Lysergic Acid Diethylamide (Fringe)

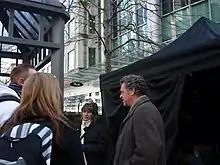
John Noble on location during the filming of "Lysergic Acid Diethylamide" on February 20, 2011

John Noble talked about the episode in an interview with The A.V. Club, "This is part of the risk-taking that our creators will go for. It hadn’t been done before. We wanted to find a solution to a plot problem. And we still had Leonard Nimoy’s presence there, even though he [William Bell] was dead. So they came up with the bizarre idea of putting his presence into Anna Torv, which is outrageous. Outrageous, and yet we did it, and had a lot of fun doing it. Then we had to get him out of it. Because Leonard’s officially retired, so we did the animation to use his voice."